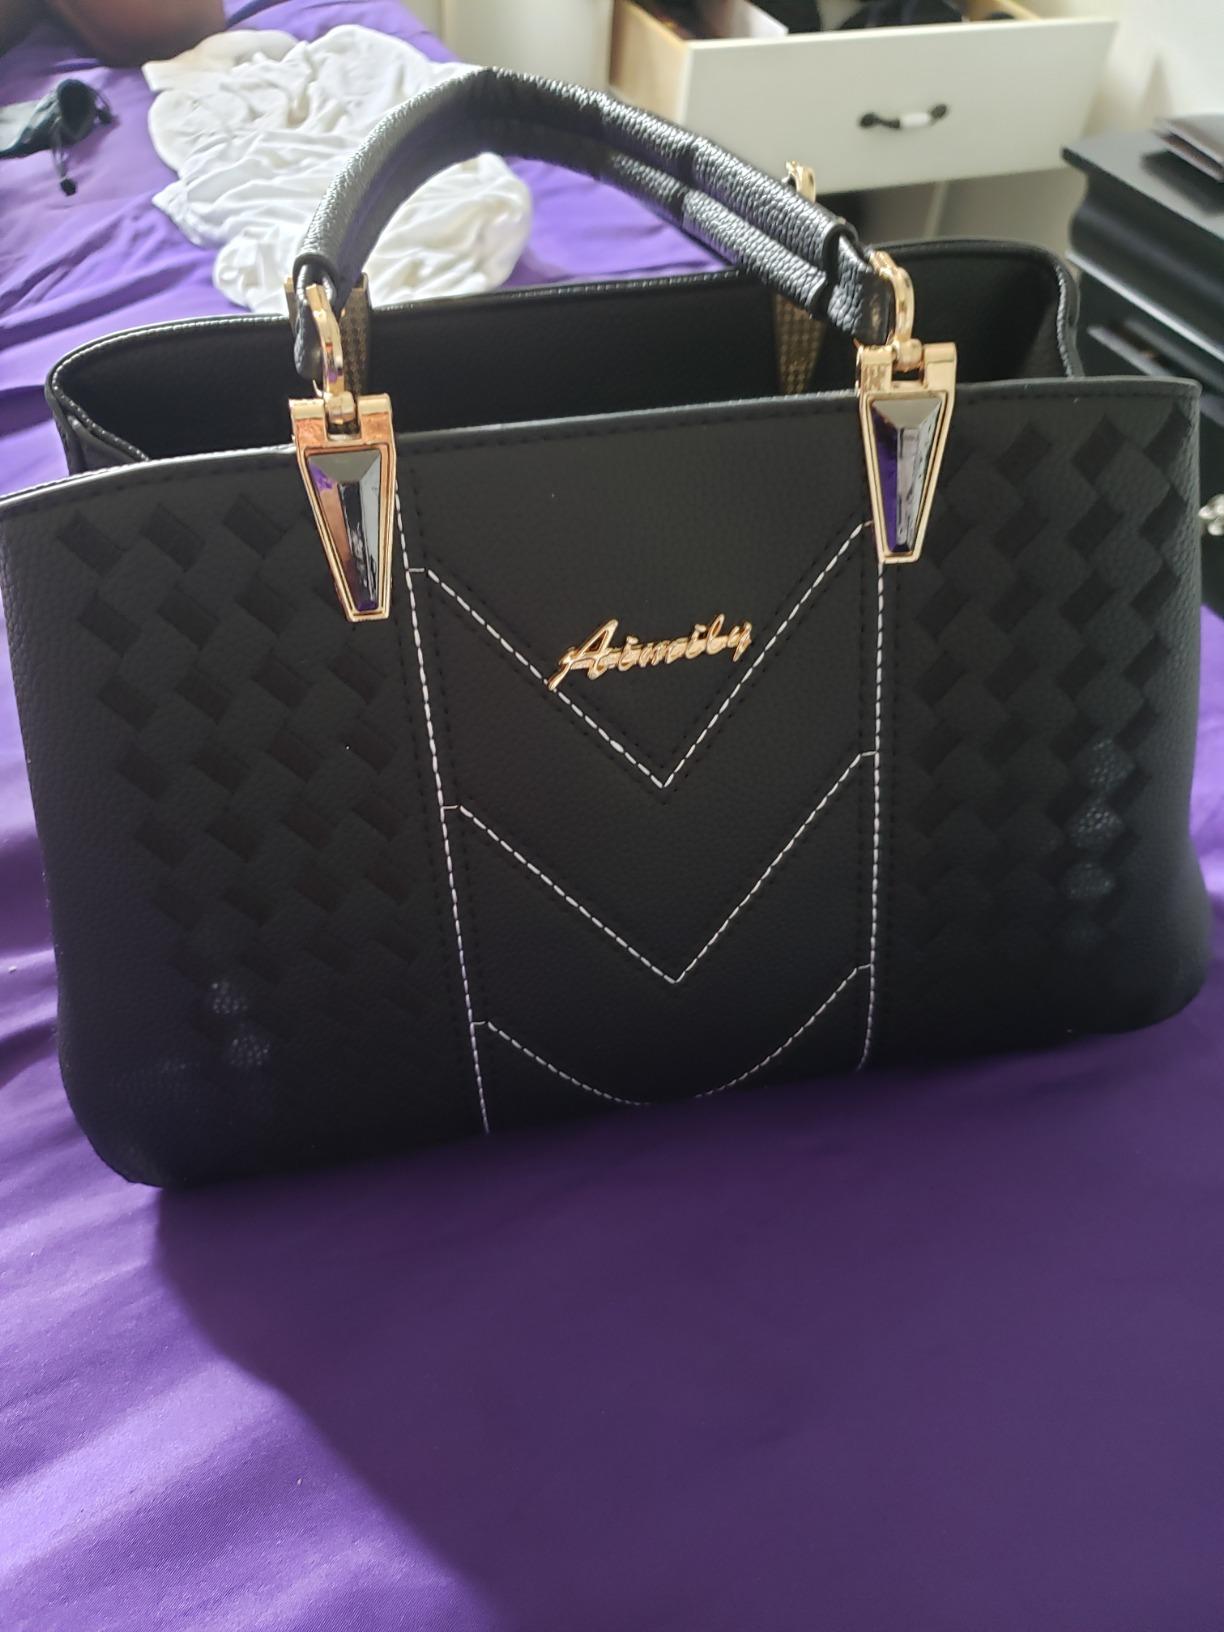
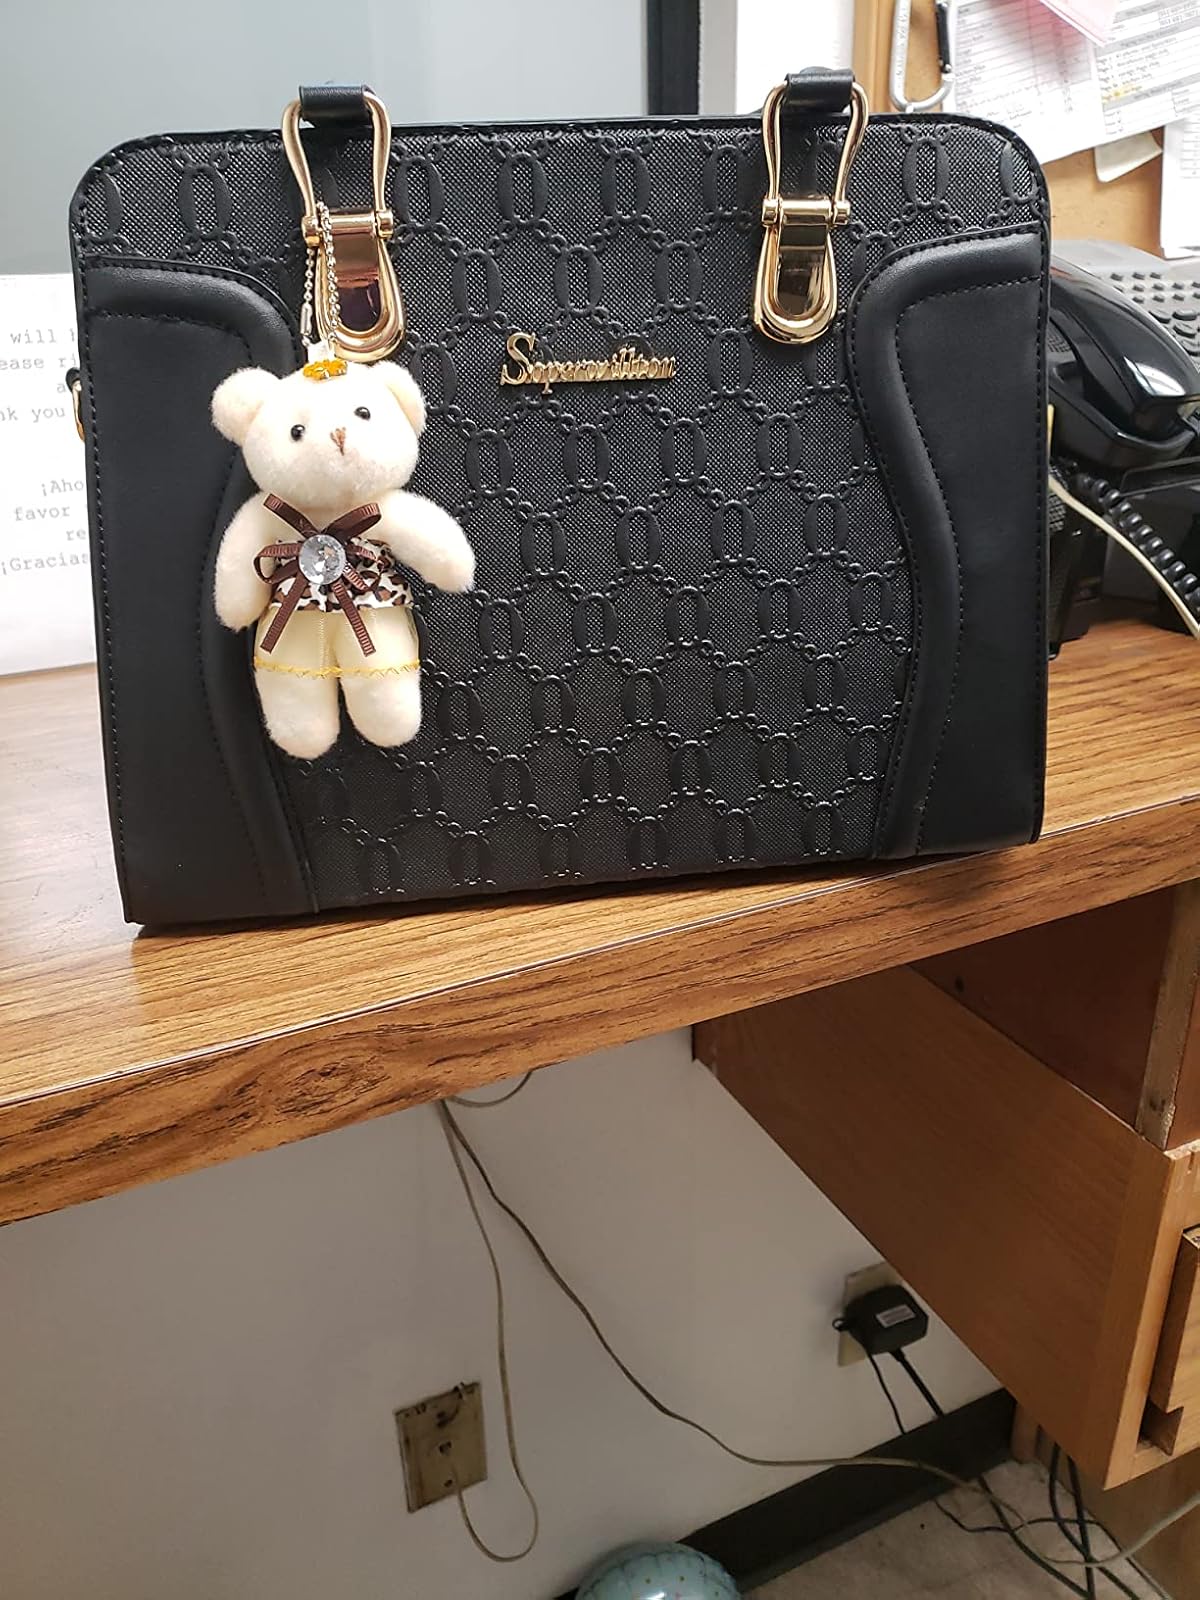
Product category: accessories_handbag
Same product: no